Mississippi County Courthouse (Osceola, Arkansas)

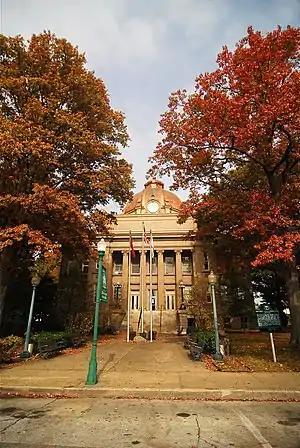
Mississippi County Courthouse, November 2010

The Mississippi County Courthouse is a courthouse at Poplar Street and Hale Avenue in Osceola, Arkansas, United States, one of two county seats of Mississippi County, built in 1912. It was listed on the National Register of Historic Places in 1978. The courthouse was built in the Classic Revival style by John Gainsford and anchors the Osceola town square.